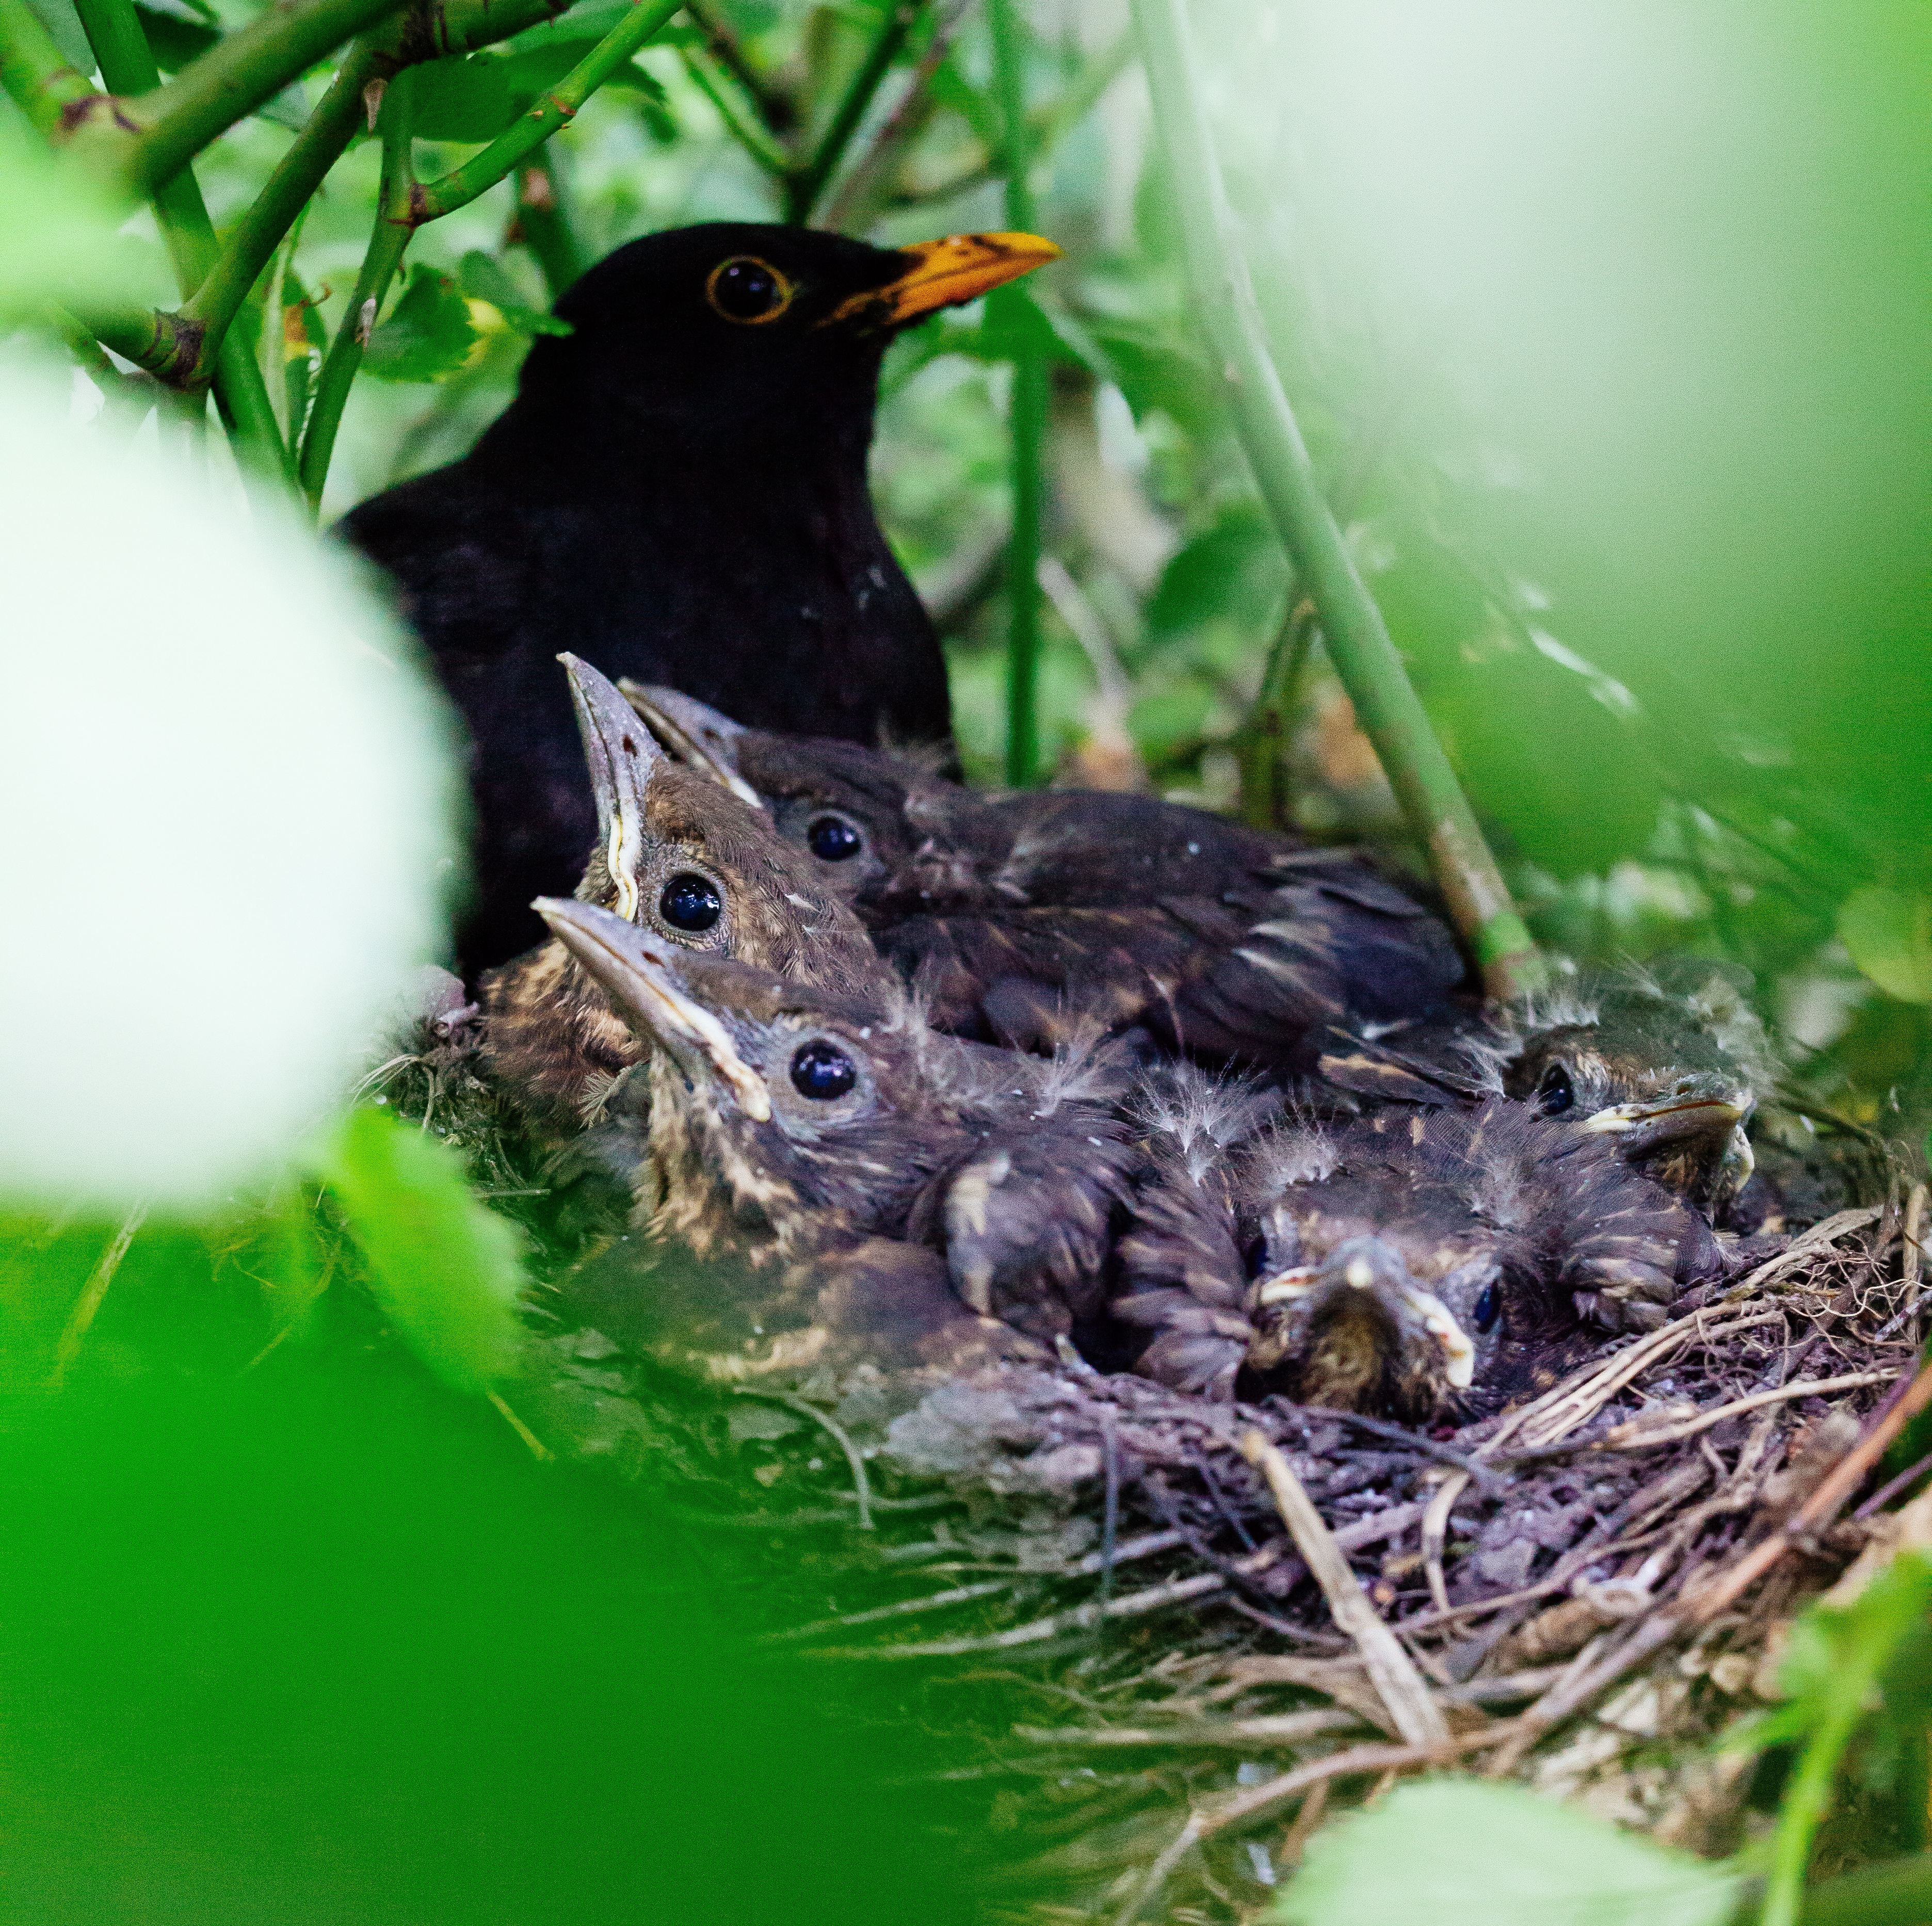
tree, nature, branch, bird, animal, cute, wildlife, feed, young, green, beak, small, baby, feather, fauna, vertebrate, nest, blackbird, macro photography, nestling, nestled, old world flycatcher, perching bird